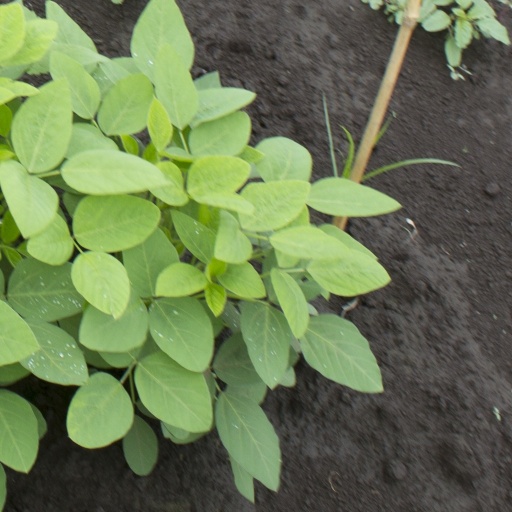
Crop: soybean